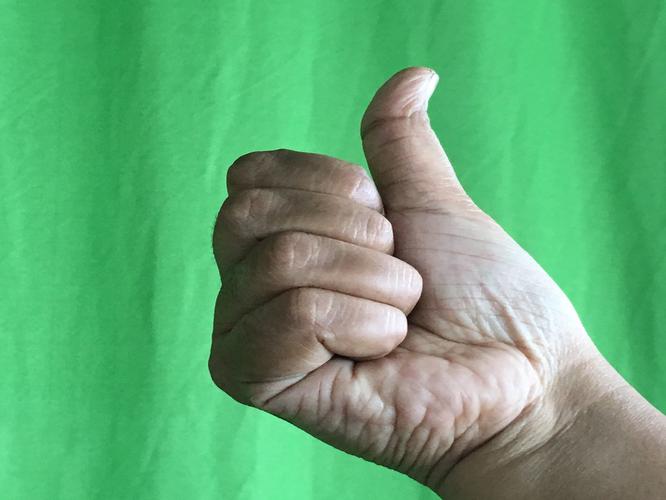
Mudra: Sikharam
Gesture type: single_hand